Manmohini Devi

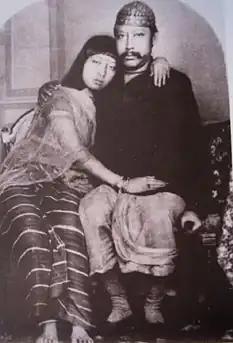

She was the niece of the Maharaja,daughter of his first wife, Queen Ningthem Chanu Bhanumati's sister. She married Maharaja when she was only 13 years. The Maharaja gave the land at Math Chowmuhani as her share. She also established a temple and a 'mandapa' near the present .